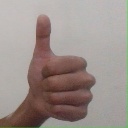
अक्षर: थ